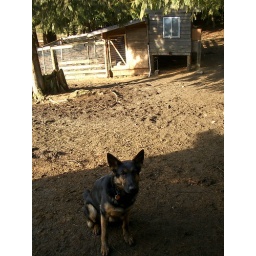
New window in the guest house